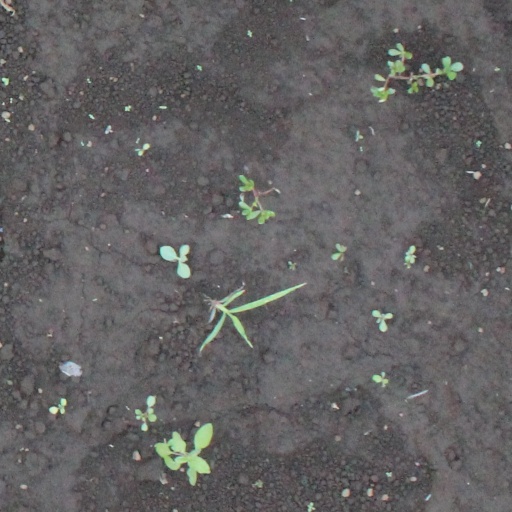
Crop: soybean